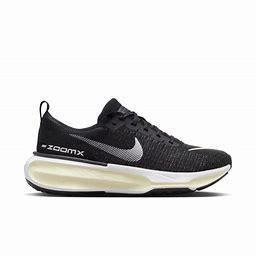
Brand: Nike
Model: Invincible 3